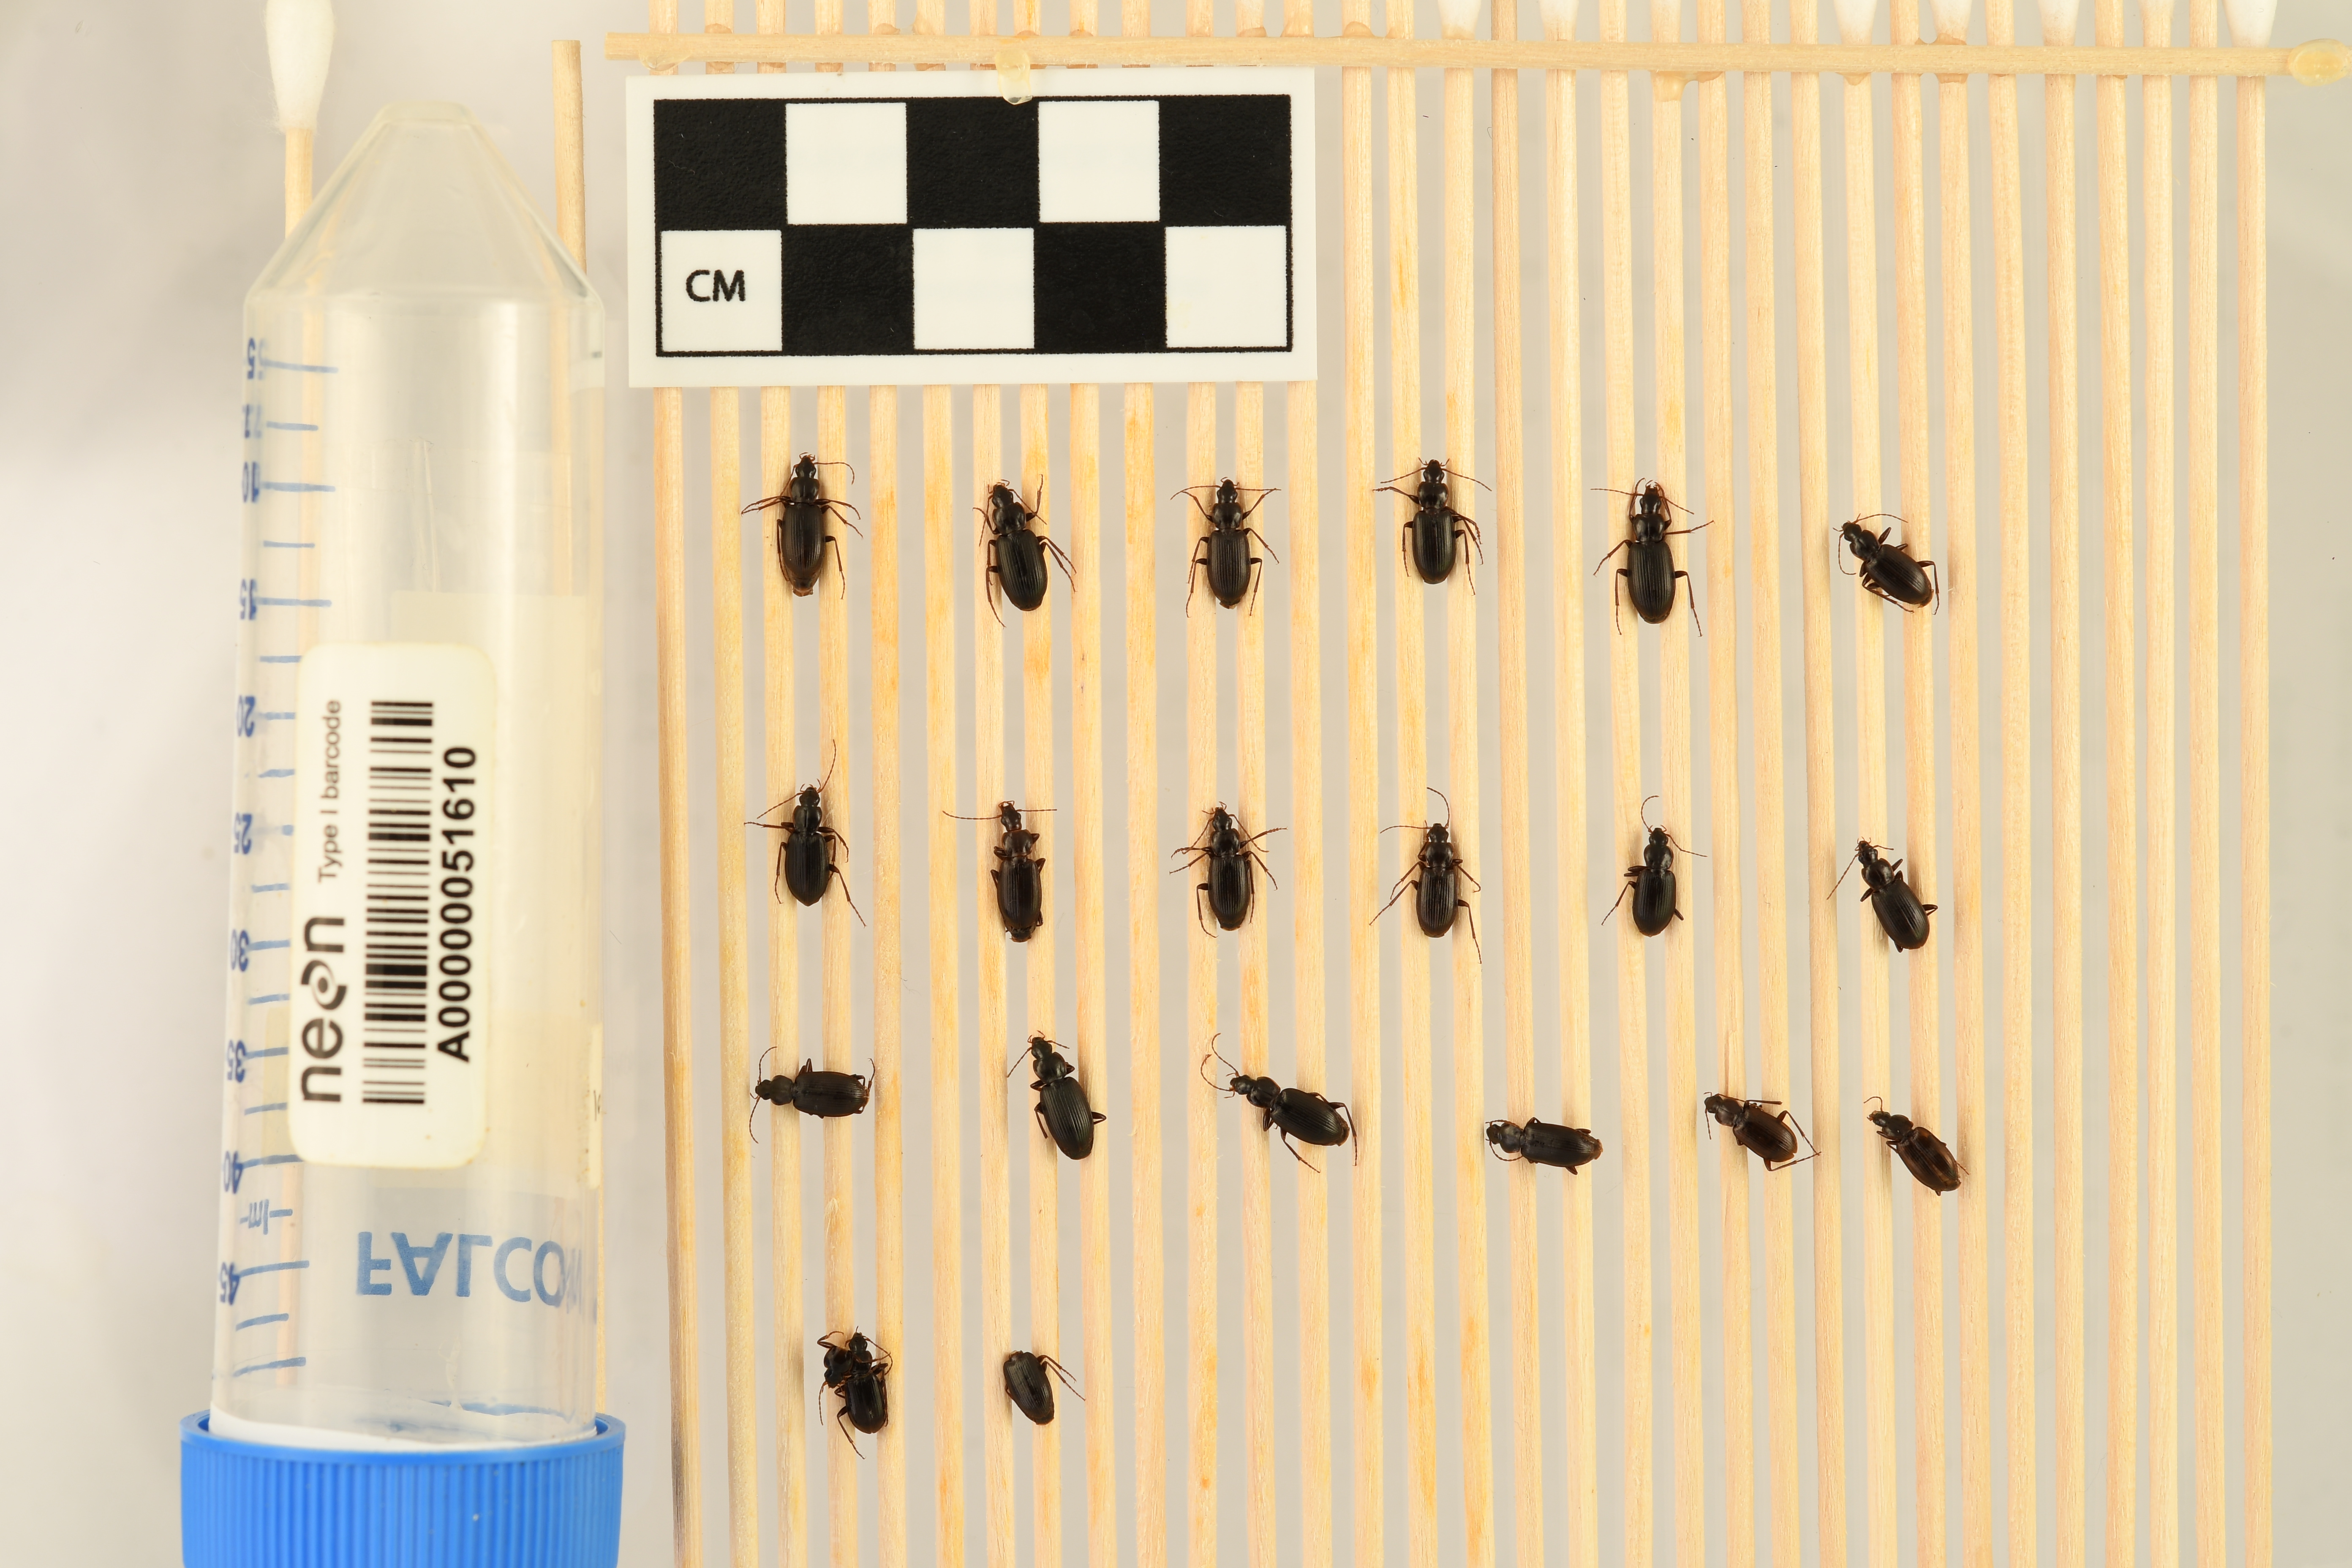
Calathus advena — Niwot Ridge NEON, plot NIWO_001. Beetle 1, ElytraLength: 0.5826 cm (lying flat: Yes)

Calathus advena — Niwot Ridge NEON, plot NIWO_001. Beetle 1, ElytraWidth: 0.3107 cm (lying flat: Yes)

Calathus advena — Niwot Ridge NEON, plot NIWO_001. Beetle 2, ElytraLength: 0.5816 cm (lying flat: Yes)

Calathus advena — Niwot Ridge NEON, plot NIWO_001. Beetle 2, ElytraWidth: 0.3486 cm (lying flat: Yes)

Calathus advena — Niwot Ridge NEON, plot NIWO_001. Beetle 3, ElytraLength: 0.5534 cm (lying flat: Yes)

Calathus advena — Niwot Ridge NEON, plot NIWO_001. Beetle 3, ElytraWidth: 0.3107 cm (lying flat: Yes)

Calathus advena — Niwot Ridge NEON, plot NIWO_001. Beetle 4, ElytraLength: 0.5729 cm (lying flat: Yes)

Calathus advena — Niwot Ridge NEON, plot NIWO_001. Beetle 4, ElytraWidth: 0.3204 cm (lying flat: Yes)

Calathus advena — Niwot Ridge NEON, plot NIWO_001. Beetle 5, ElytraLength: 0.6135 cm (lying flat: Yes)

Calathus advena — Niwot Ridge NEON, plot NIWO_001. Beetle 5, ElytraWidth: 0.3403 cm (lying flat: Yes)

Calathus advena — Niwot Ridge NEON, plot NIWO_001. Beetle 6, ElytraLength: 0.5535 cm (lying flat: Yes)

Calathus advena — Niwot Ridge NEON, plot NIWO_001. Beetle 6, ElytraWidth: 0.2991 cm (lying flat: Yes)

Calathus advena — Niwot Ridge NEON, plot NIWO_001. Beetle 7, ElytraLength: 0.5631 cm (lying flat: Yes)

Calathus advena — Niwot Ridge NEON, plot NIWO_001. Beetle 7, ElytraWidth: 0.3301 cm (lying flat: Yes)

Calathus advena — Niwot Ridge NEON, plot NIWO_001. Beetle 8, ElytraLength: 0.5438 cm (lying flat: Yes)

Calathus advena — Niwot Ridge NEON, plot NIWO_001. Beetle 8, ElytraWidth: 0.3204 cm (lying flat: Yes)

Calathus advena — Niwot Ridge NEON, plot NIWO_001. Beetle 9, ElytraLength: 0.5535 cm (lying flat: Yes)

Calathus advena — Niwot Ridge NEON, plot NIWO_001. Beetle 9, ElytraWidth: 0.3011 cm (lying flat: Yes)

Calathus advena — Niwot Ridge NEON, plot NIWO_001. Beetle 10, ElytraLength: 0.5251 cm (lying flat: Yes)

Calathus advena — Niwot Ridge NEON, plot NIWO_001. Beetle 10, ElytraWidth: 0.3016 cm (lying flat: Yes)

Calathus advena — Niwot Ridge NEON, plot NIWO_001. Beetle 11, ElytraLength: 0.5286 cm (lying flat: Yes)

Calathus advena — Niwot Ridge NEON, plot NIWO_001. Beetle 11, ElytraWidth: 0.312 cm (lying flat: Yes)

Calathus advena — Niwot Ridge NEON, plot NIWO_001. Beetle 12, ElytraLength: 0.5528 cm (lying flat: Yes)

Calathus advena — Niwot Ridge NEON, plot NIWO_001. Beetle 12, ElytraWidth: 0.3348 cm (lying flat: Yes)

Calathus advena — Niwot Ridge NEON, plot NIWO_001. Beetle 13, ElytraLength: 0.5547 cm (lying flat: Yes)

Calathus advena — Niwot Ridge NEON, plot NIWO_001. Beetle 13, ElytraWidth: 0.3227 cm (lying flat: Yes)

Calathus advena — Niwot Ridge NEON, plot NIWO_001. Beetle 14, ElytraLength: 0.5773 cm (lying flat: Yes)

Calathus advena — Niwot Ridge NEON, plot NIWO_001. Beetle 14, ElytraWidth: 0.3469 cm (lying flat: Yes)

Calathus advena — Niwot Ridge NEON, plot NIWO_001. Beetle 15, ElytraLength: 0.5644 cm (lying flat: Yes)

Calathus advena — Niwot Ridge NEON, plot NIWO_001. Beetle 15, ElytraWidth: 0.3215 cm (lying flat: Yes)

Calathus advena — Niwot Ridge NEON, plot NIWO_001. Beetle 16, ElytraLength: 0.5492 cm (lying flat: Yes)

Calathus advena — Niwot Ridge NEON, plot NIWO_001. Beetle 16, ElytraWidth: 0.3048 cm (lying flat: Yes)

Calathus advena — Niwot Ridge NEON, plot NIWO_001. Beetle 17, ElytraLength: 0.5332 cm (lying flat: Yes)

Calathus advena — Niwot Ridge NEON, plot NIWO_001. Beetle 17, ElytraWidth: 0.2882 cm (lying flat: Yes)

Calathus advena — Niwot Ridge NEON, plot NIWO_001. Beetle 18, ElytraLength: 0.5308 cm (lying flat: Yes)

Calathus advena — Niwot Ridge NEON, plot NIWO_001. Beetle 18, ElytraWidth: 0.2972 cm (lying flat: Yes)

Calathus advena — Niwot Ridge NEON, plot NIWO_001. Beetle 19, ElytraLength: 0.4855 cm (lying flat: Yes)

Calathus advena — Niwot Ridge NEON, plot NIWO_001. Beetle 19, ElytraWidth: 0.2857 cm (lying flat: Yes)

Calathus advena — Niwot Ridge NEON, plot NIWO_001. Beetle 20, ElytraLength: 0.5255 cm (lying flat: Yes)

Calathus advena — Niwot Ridge NEON, plot NIWO_001. Beetle 20, ElytraWidth: 0.2868 cm (lying flat: Yes)